Children Eating a Tart

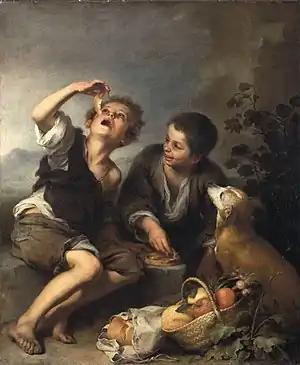
"Children Eating a Tart" (c. 1670-1675) by Bartolomé Esteban Murillo

Children Eating a Tart is a c. 1670-1675 oil on canvas painting by Bartolomé Esteban Murillo, measuring 123 by 102 cm and now in the Alte Pinakothek in Munich.